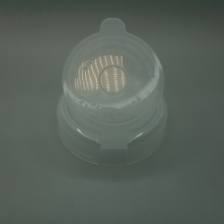
Color: white/transparent
Cap type: flip-top cap